Hafir

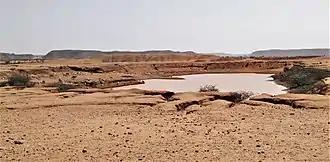
The "Great Hafir" at Musawwarat es-Sufra

A hafir, or haffir, is an artificially constructed water catchment basin with a circular earthen wall and diameters of between 70-250 m and heights of up to 7 m. Adapted to semi-desert conditions, the hafirs catch the water during the rainy season to have it available for several months during the dry season to supply drinking water, irrigate fields and water cattle. It is used in central Sudan from time immemorial.